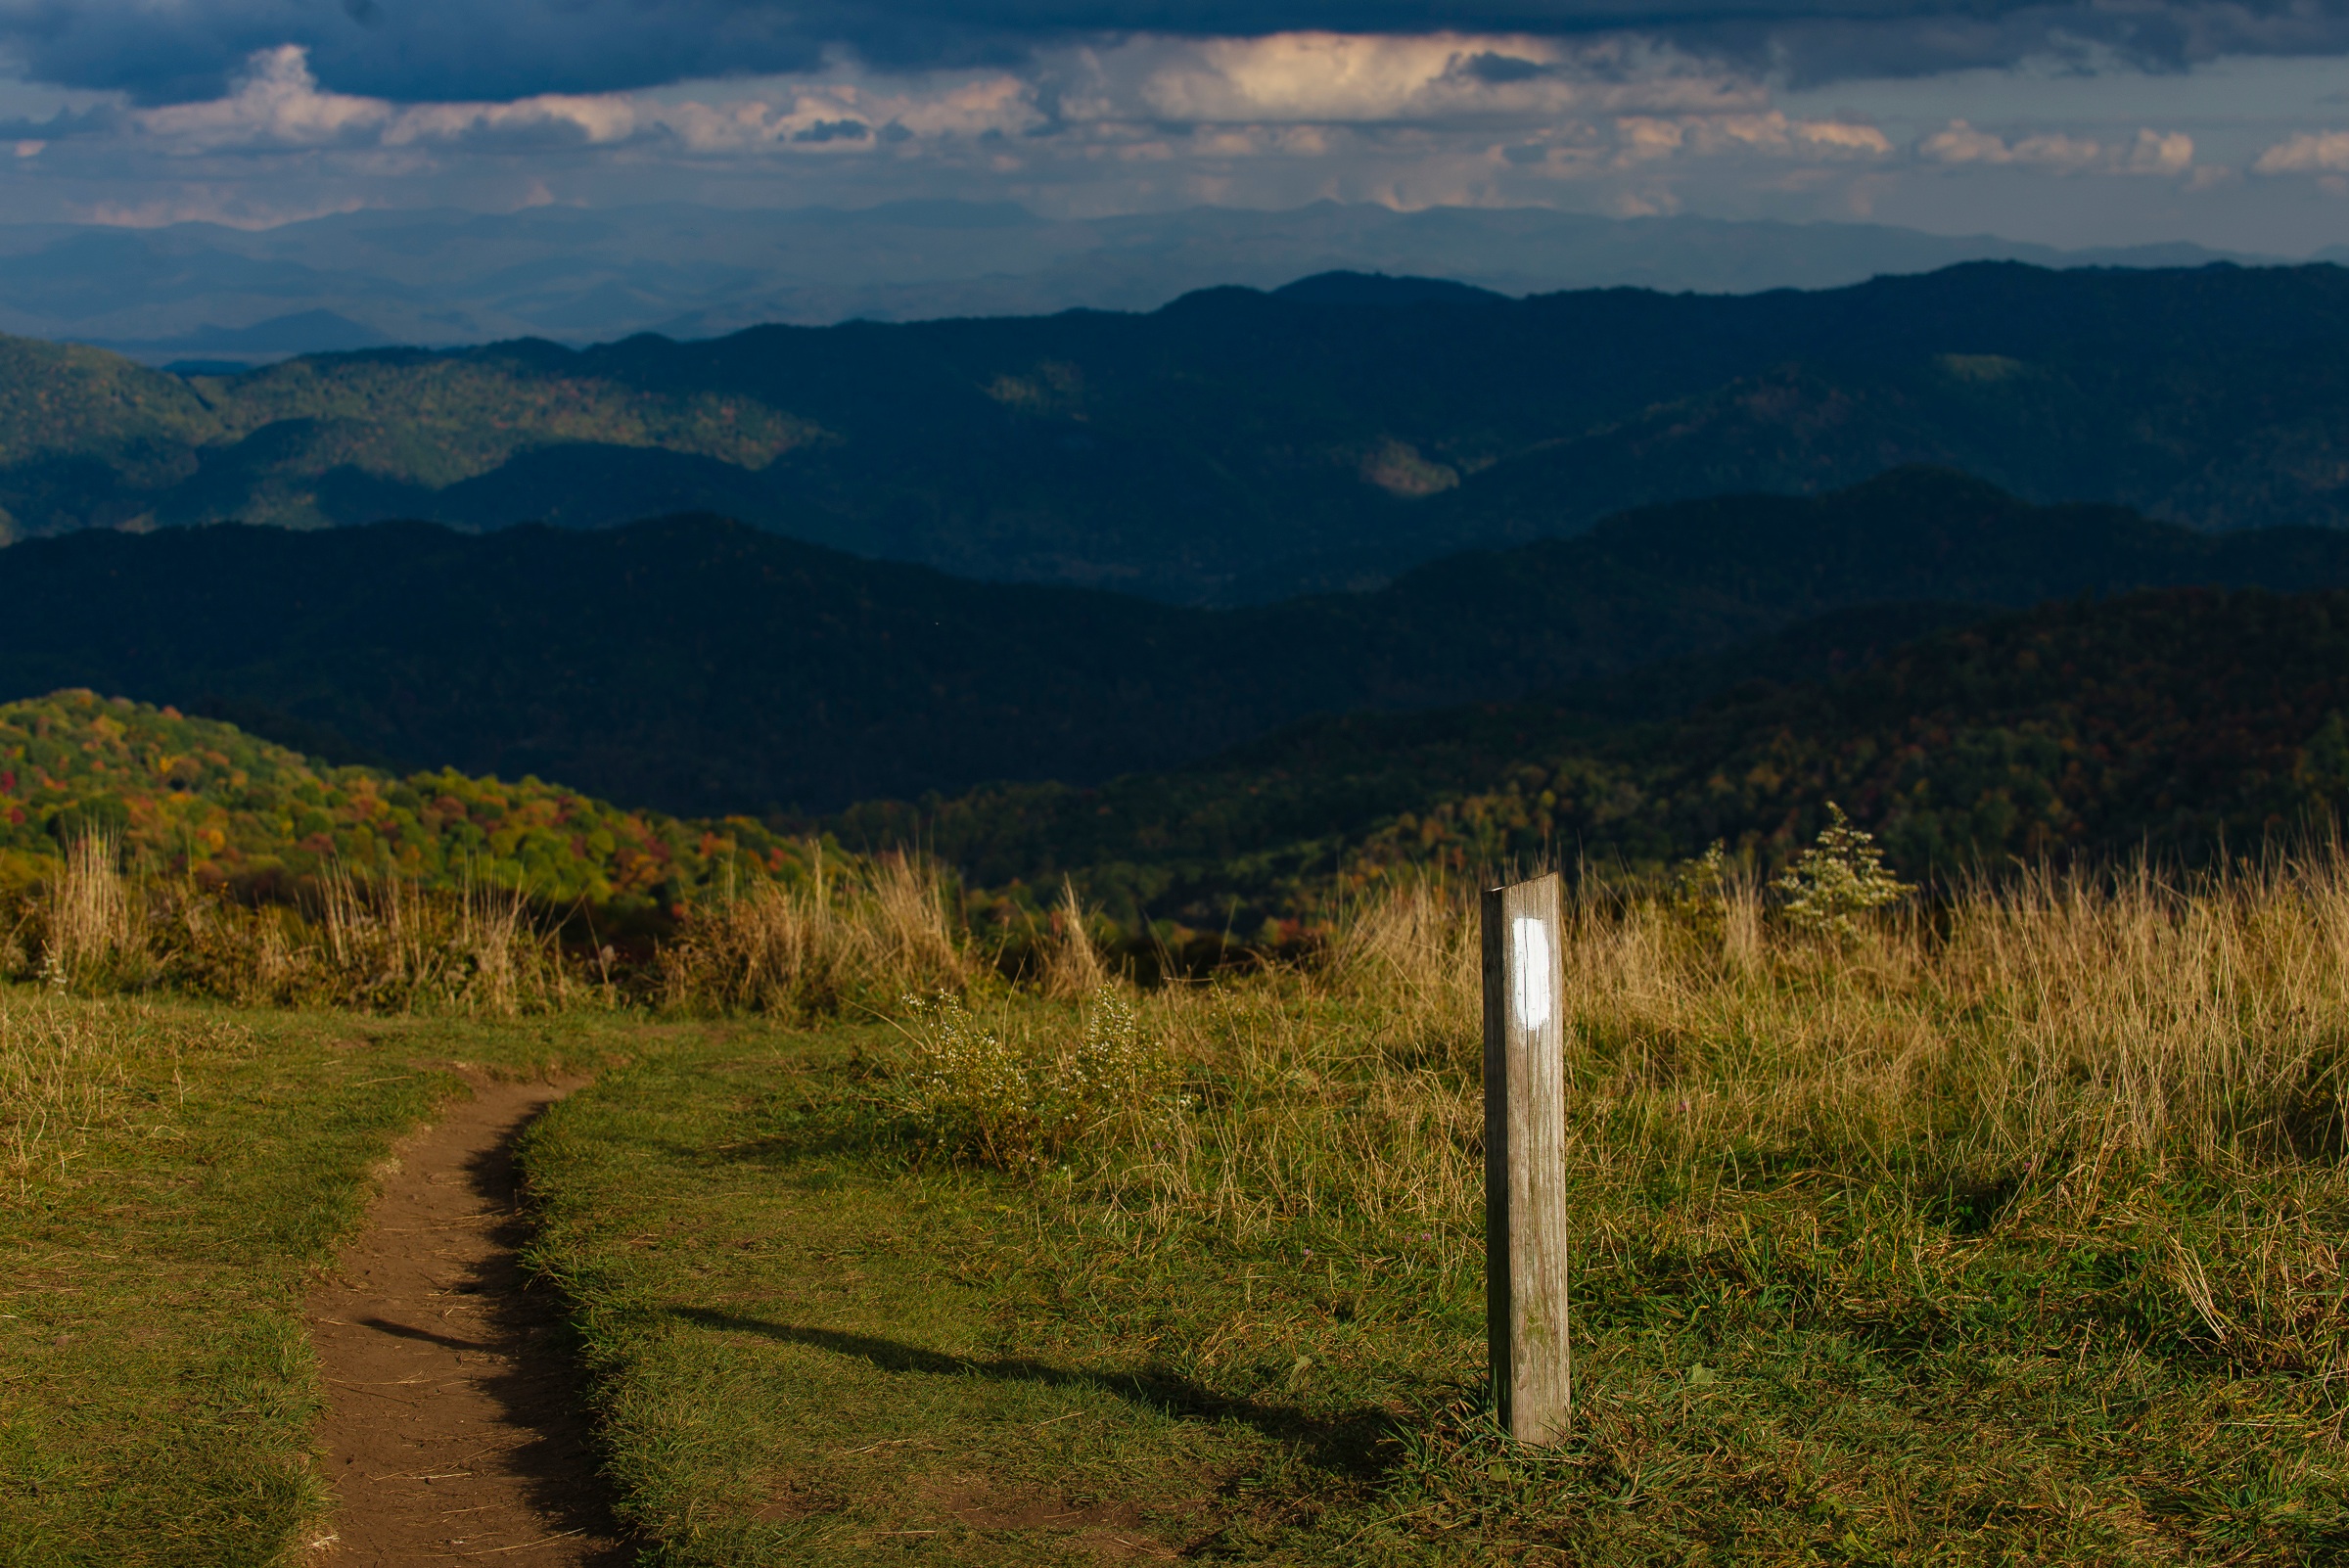
landscape, tree, nature, forest, grass, wilderness, mountain, trail, field, meadow, prairie, morning, hill, valley, mountain range, autumn, agriculture, ridge, grassland, plateau, fell, habitat, ecosystem, rural area, natural environment, geographical feature, atmospheric phenomenon, mountainous landforms